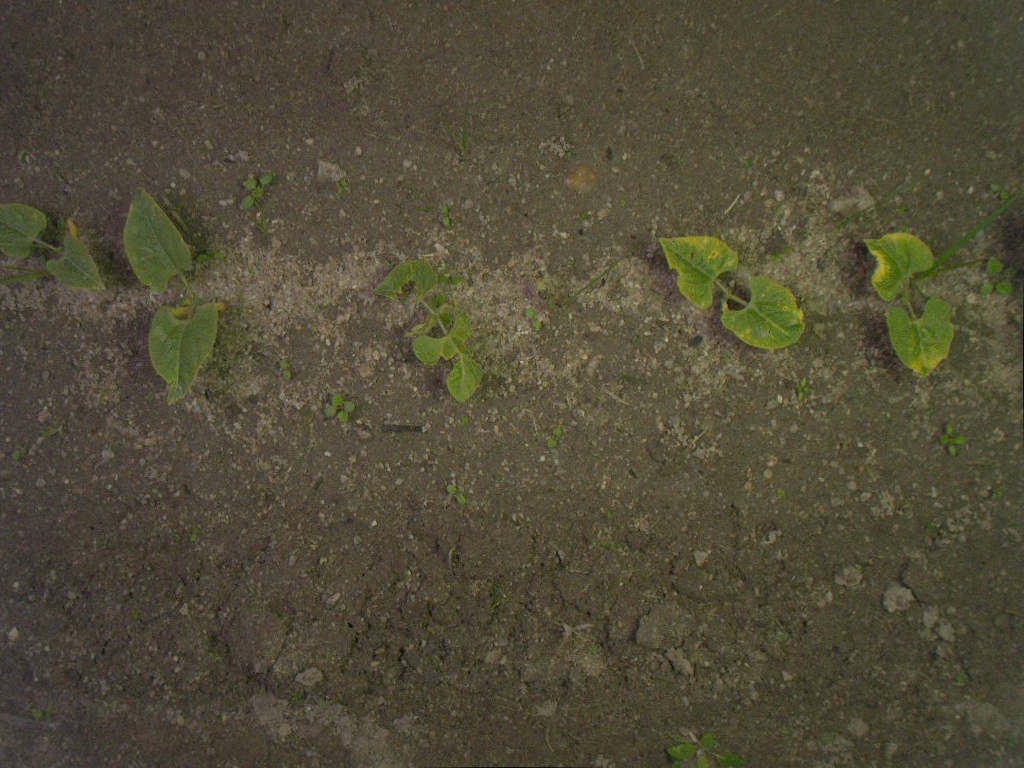
Crop: bean
Objects: stem_bean, stem_bean, stem_bean, stem_bean, stem_bean, bean, bean, bean, bean, bean